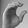
ASL letter: C